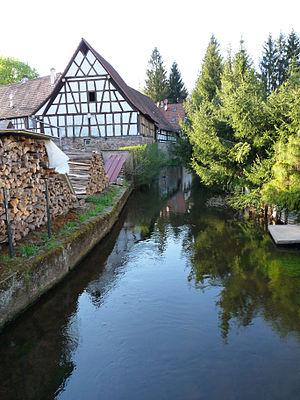
La Sauer à Lembach (Bas-Rhin)
Appelée Saarbach en Allemagne, dans son cours supérieur, puis la Sauer en France, cette rivière franco-allemande longue de 70 kilomètres est un affluent en rive gauche du Rhin.
Lembach est une commune française située dans le département du Bas-Rhin, en région Grand Est.
Le sentier de grande randonnée 531 est avec le GR 53 le parcours le plus alsacien des sept sentiers de grande randonnée du massif des Vosges de par le fait qu'il traverse le massif vosgien du nord au sud tout en restant majoritairement dans le Bas-Rhin et le Haut-Rhin. Il suit tout au plus la limite départementale avec les Vosges du col de Bramont au col de Bussang. Il part de Soultz-sous-Forêts pour se terminer à Leymen. Son balisage est un rectangle bleu.